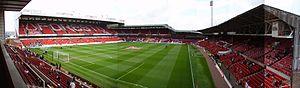
Le City Ground est un stade de football basé à Nottingham en Angleterre. Sa capacité est de 30 576 places et son club résident est Nottingham Forest.